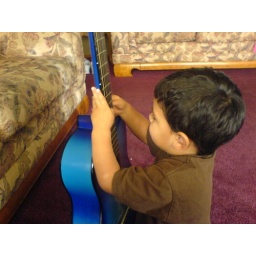
he's in love with that blue guitar